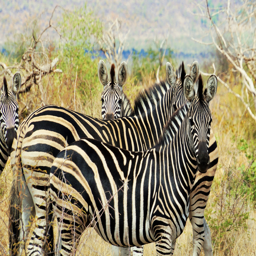
beautiful zebras trying to decide if we 're a threat , or if they can get back to lunch .